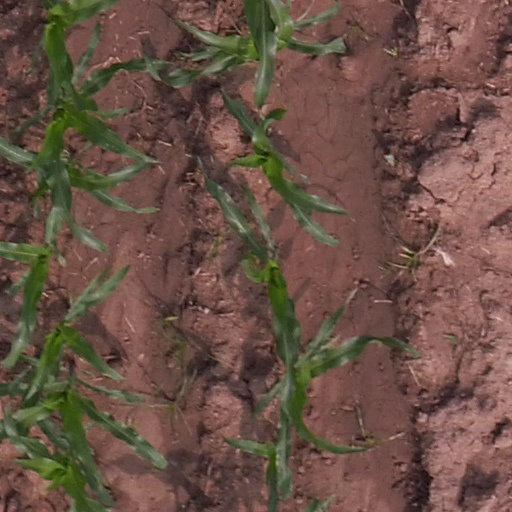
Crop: maize; corn